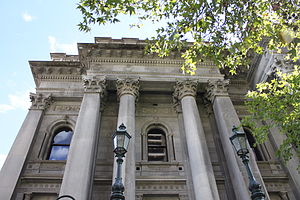
Adelaide / Regering
Parliament House, Adelaide
Adelaide er hovedstad og største by i den australske delstat South Australia. Det er den femtestørste by i Australien med omkring 1,30 millioner indbyggere. Byens indbyggere kaldes adelaideans. Adelaide ligger nord for Fleurieu-halvøen på sletten Adelaide Plains mellem bugten Gulf St Vincent og den lave bjergkæde Mount Lofty Ranges, der omgiver byen. Adelaide strækker sig 20 km fra kysten til foden af bjergen og 90 km fra Gawler i nord til Sellicks Beach i syd.